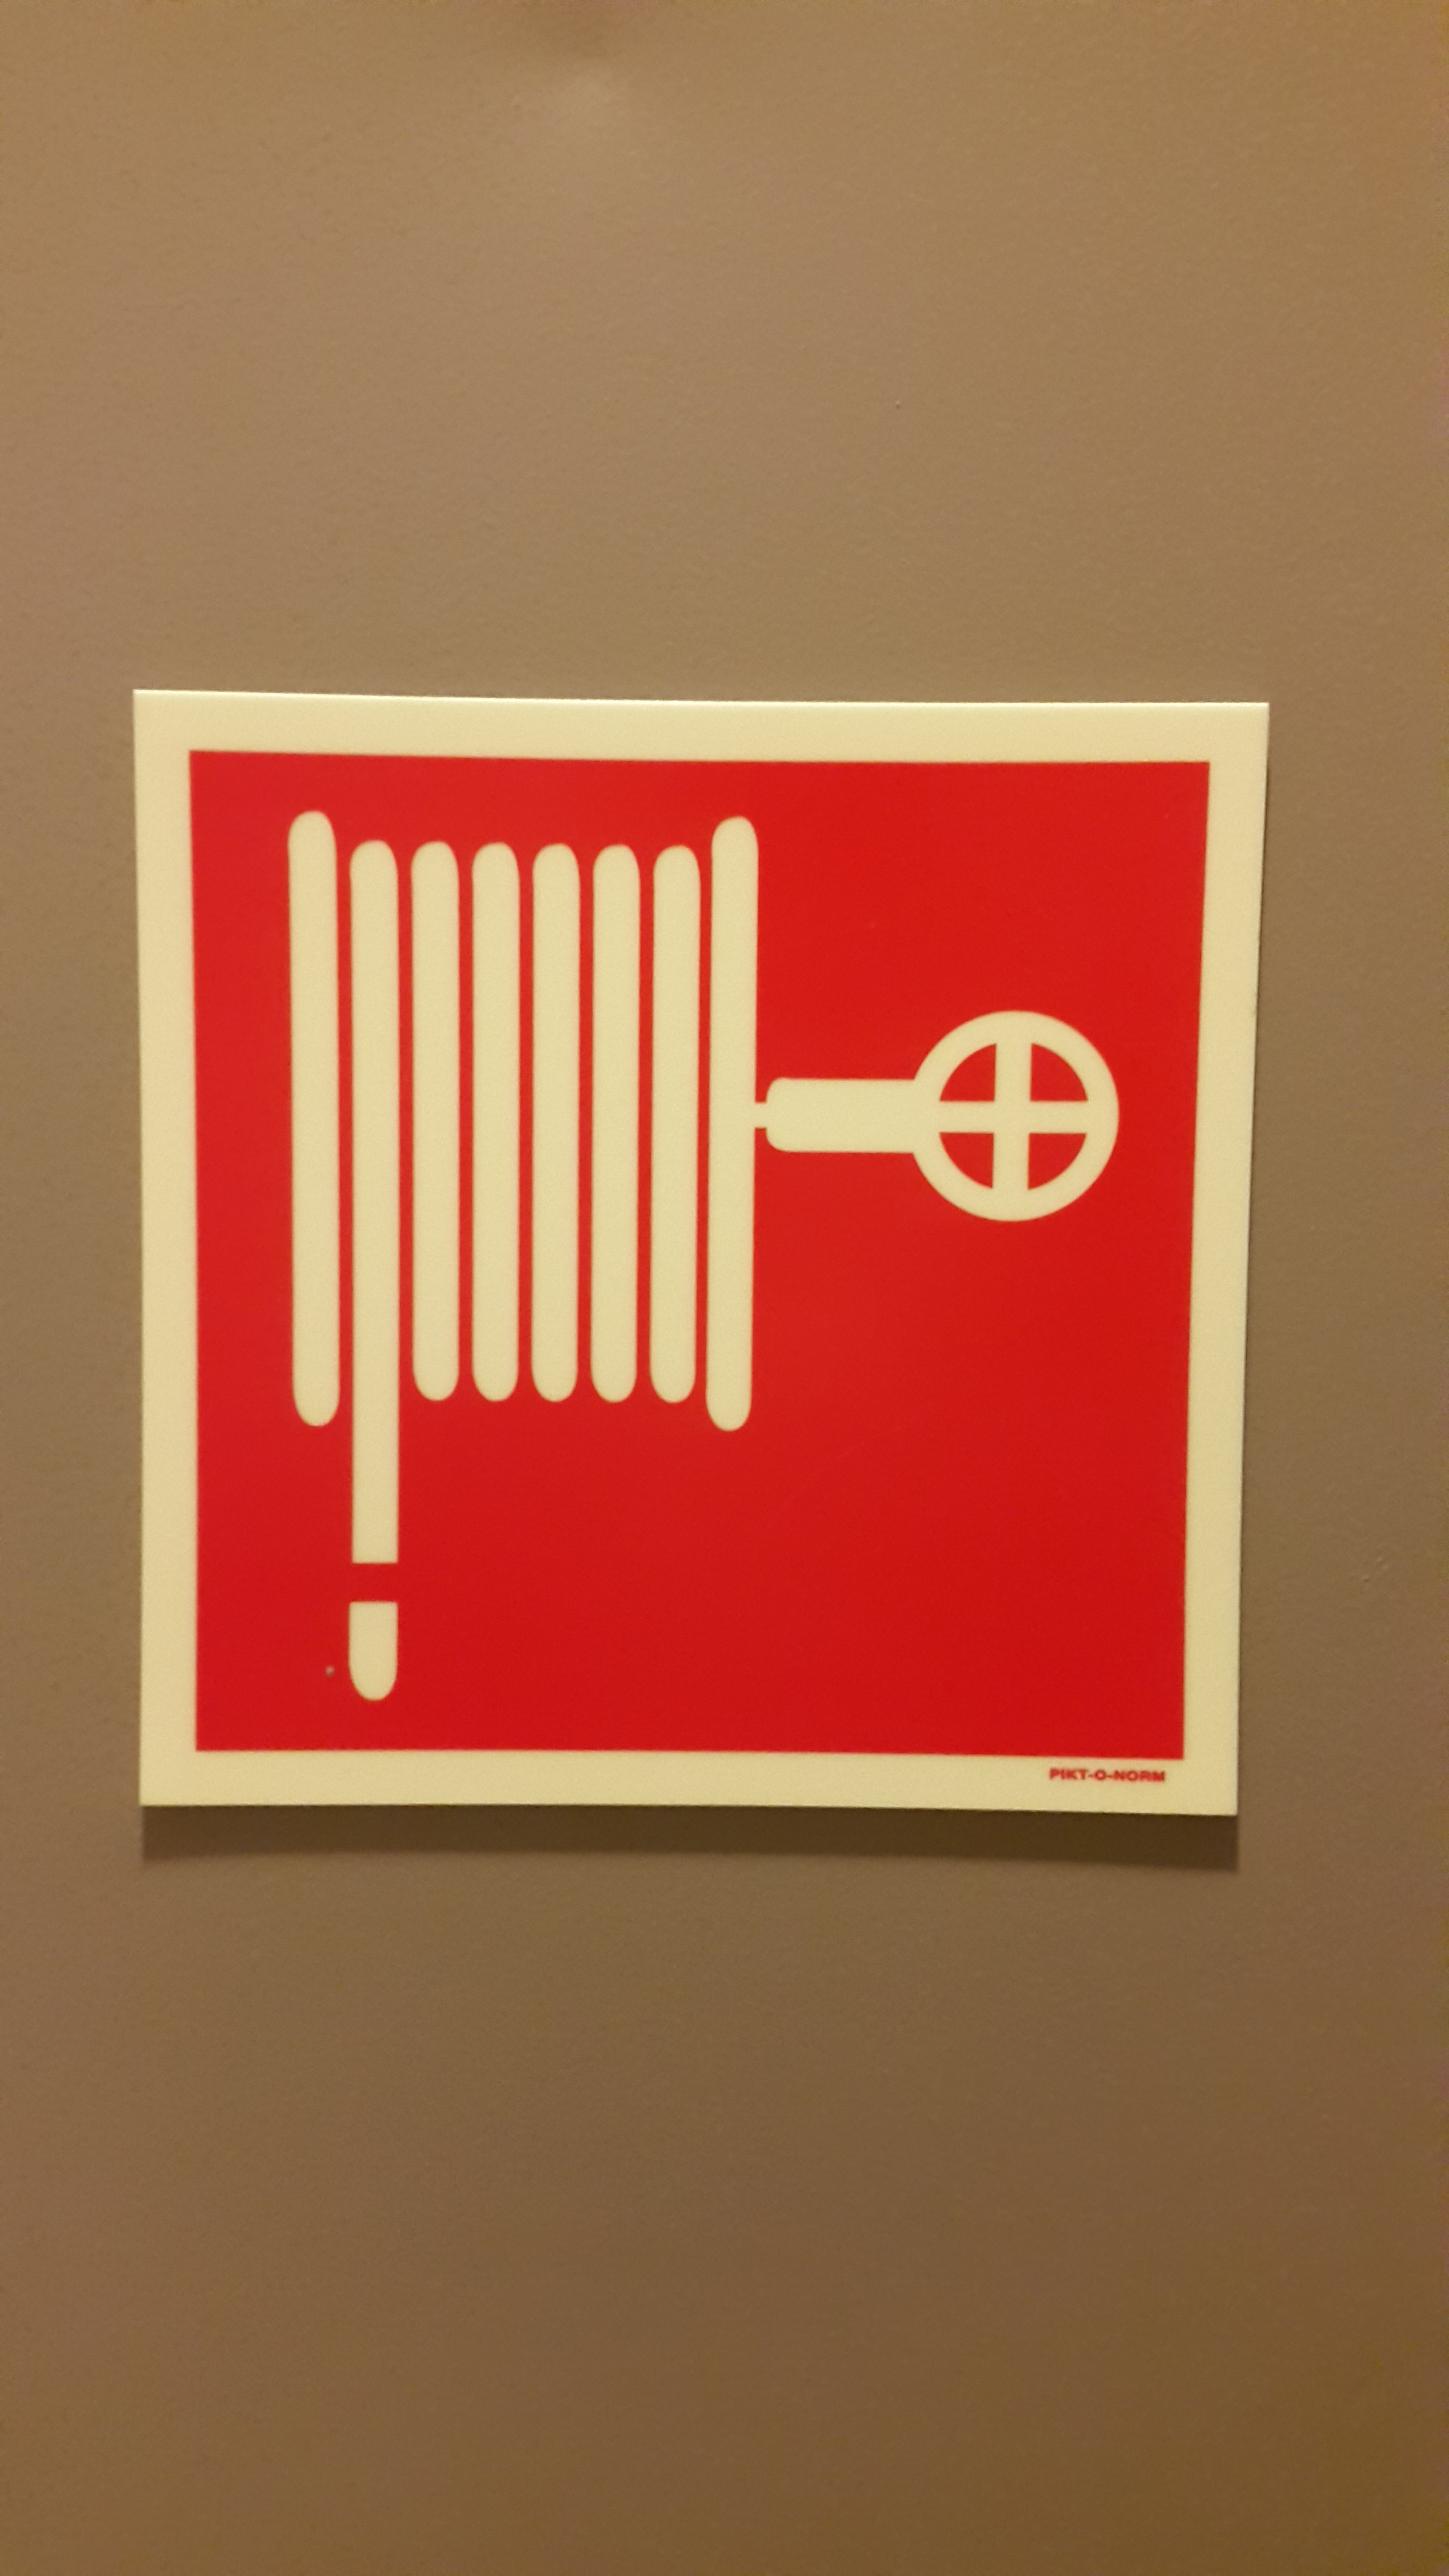
water, number, advertising, sign, red, equipment, fire, exercise, signage, note, fire truck, brand, font, art, use, illustration, design, logo, text, poster, hose, shape, risk, respiratory protection, volunteer firefighter, emergency, rescue, delete, combustion, fire fighting, fire extinguisher, feuerloeschuebung, fire hose, delete exercise, save lives